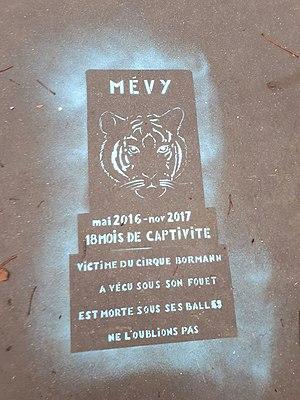
Tag sur le trottoir du boulevard Valin à Paris (15e arrondissement), derrière le cirque Bormann-Moreno, en hommage au tigre Mévy échappé et abattu en novembre 2017.
L’opposition à l'utilisation d'animaux sauvages dans les cirques regroupe l'ensemble des critiques formulées à l'encontre de cette pratique. Il peut s'agir d'une opposition militante menée par des associations qui réclament son abolition, ou n'être qu'un désaveu de celle-ci. Cette opposition est d'ordre éthique et porte sur les souffrances des animaux appartenant à des espèces sauvages, et qui n'ont donc pas subi de processus de domestication par les humains au cours de l'histoire.